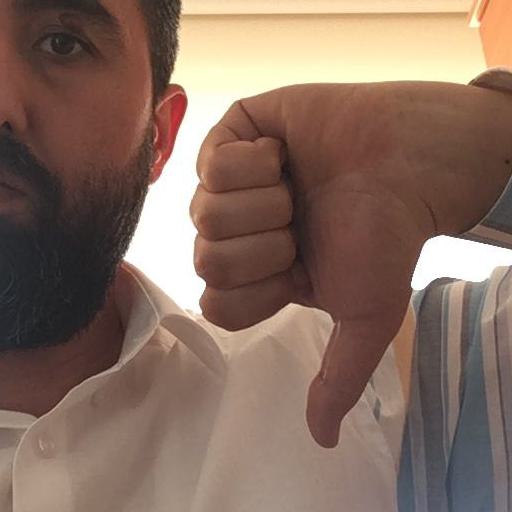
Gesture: dislike